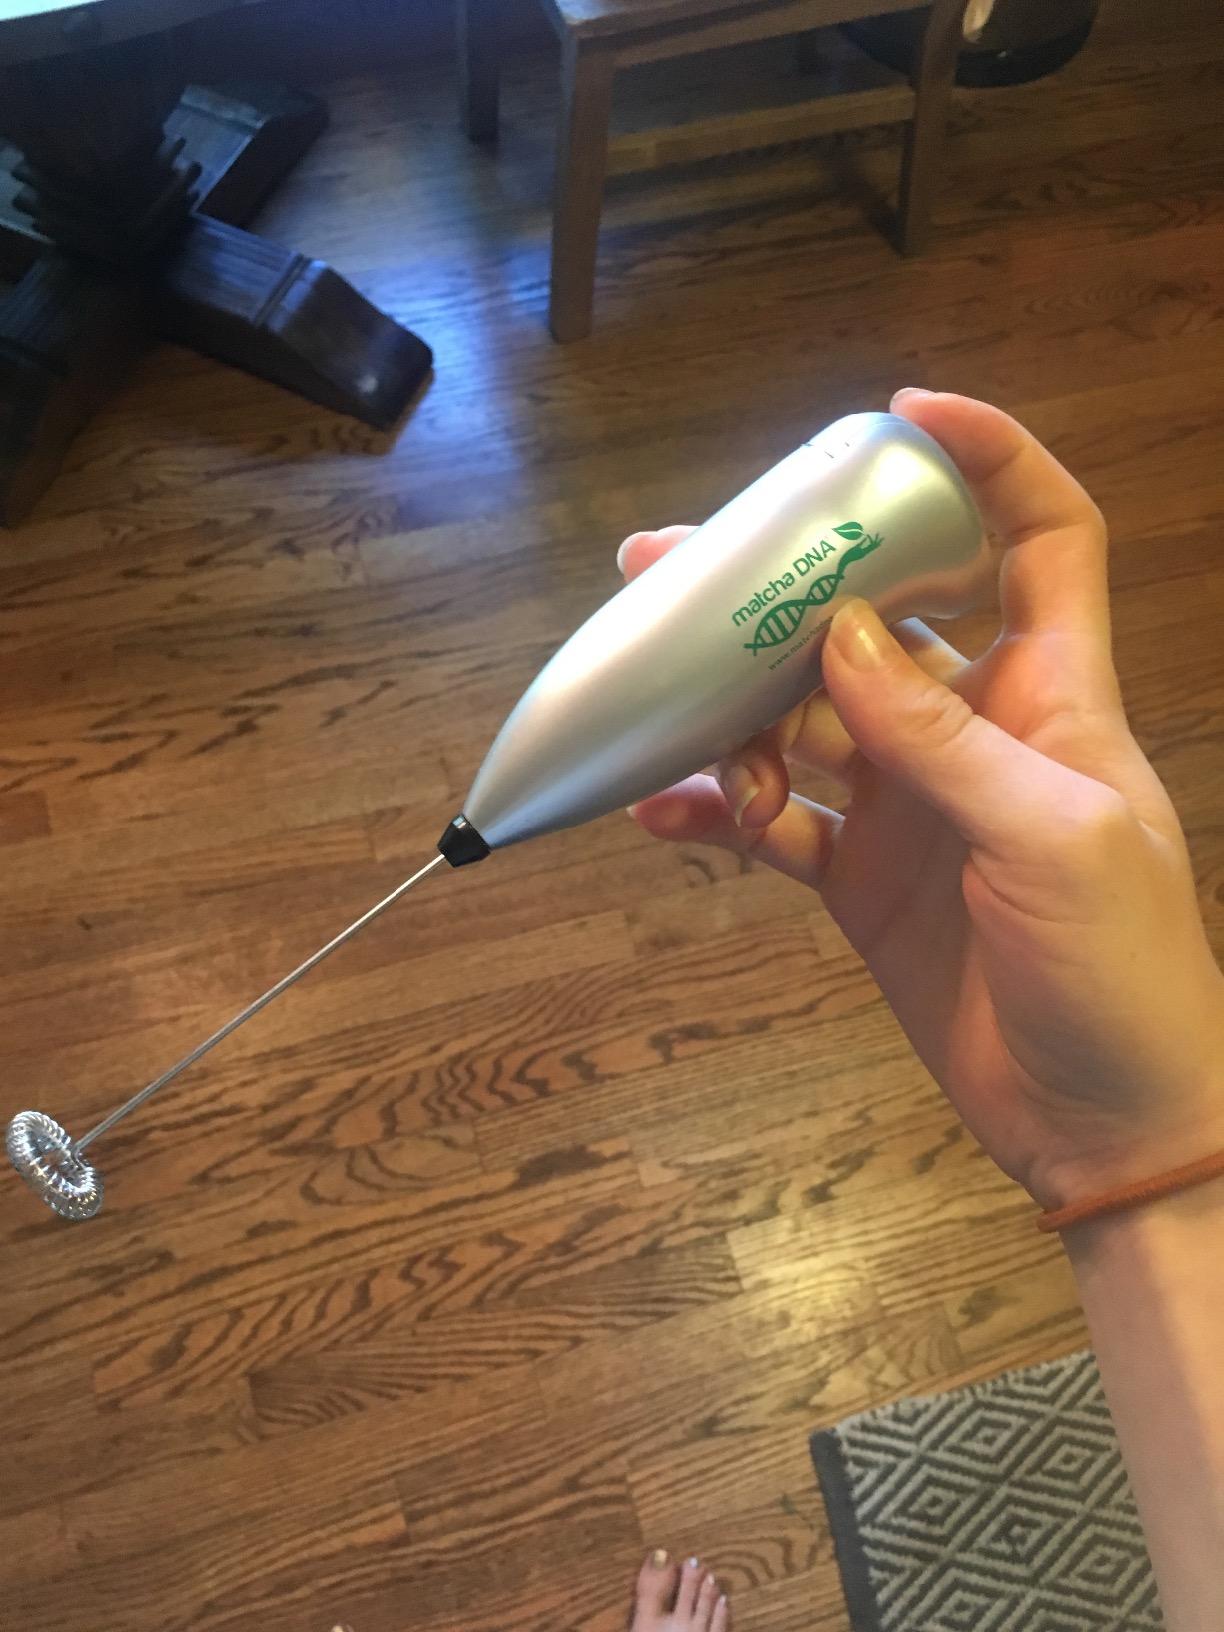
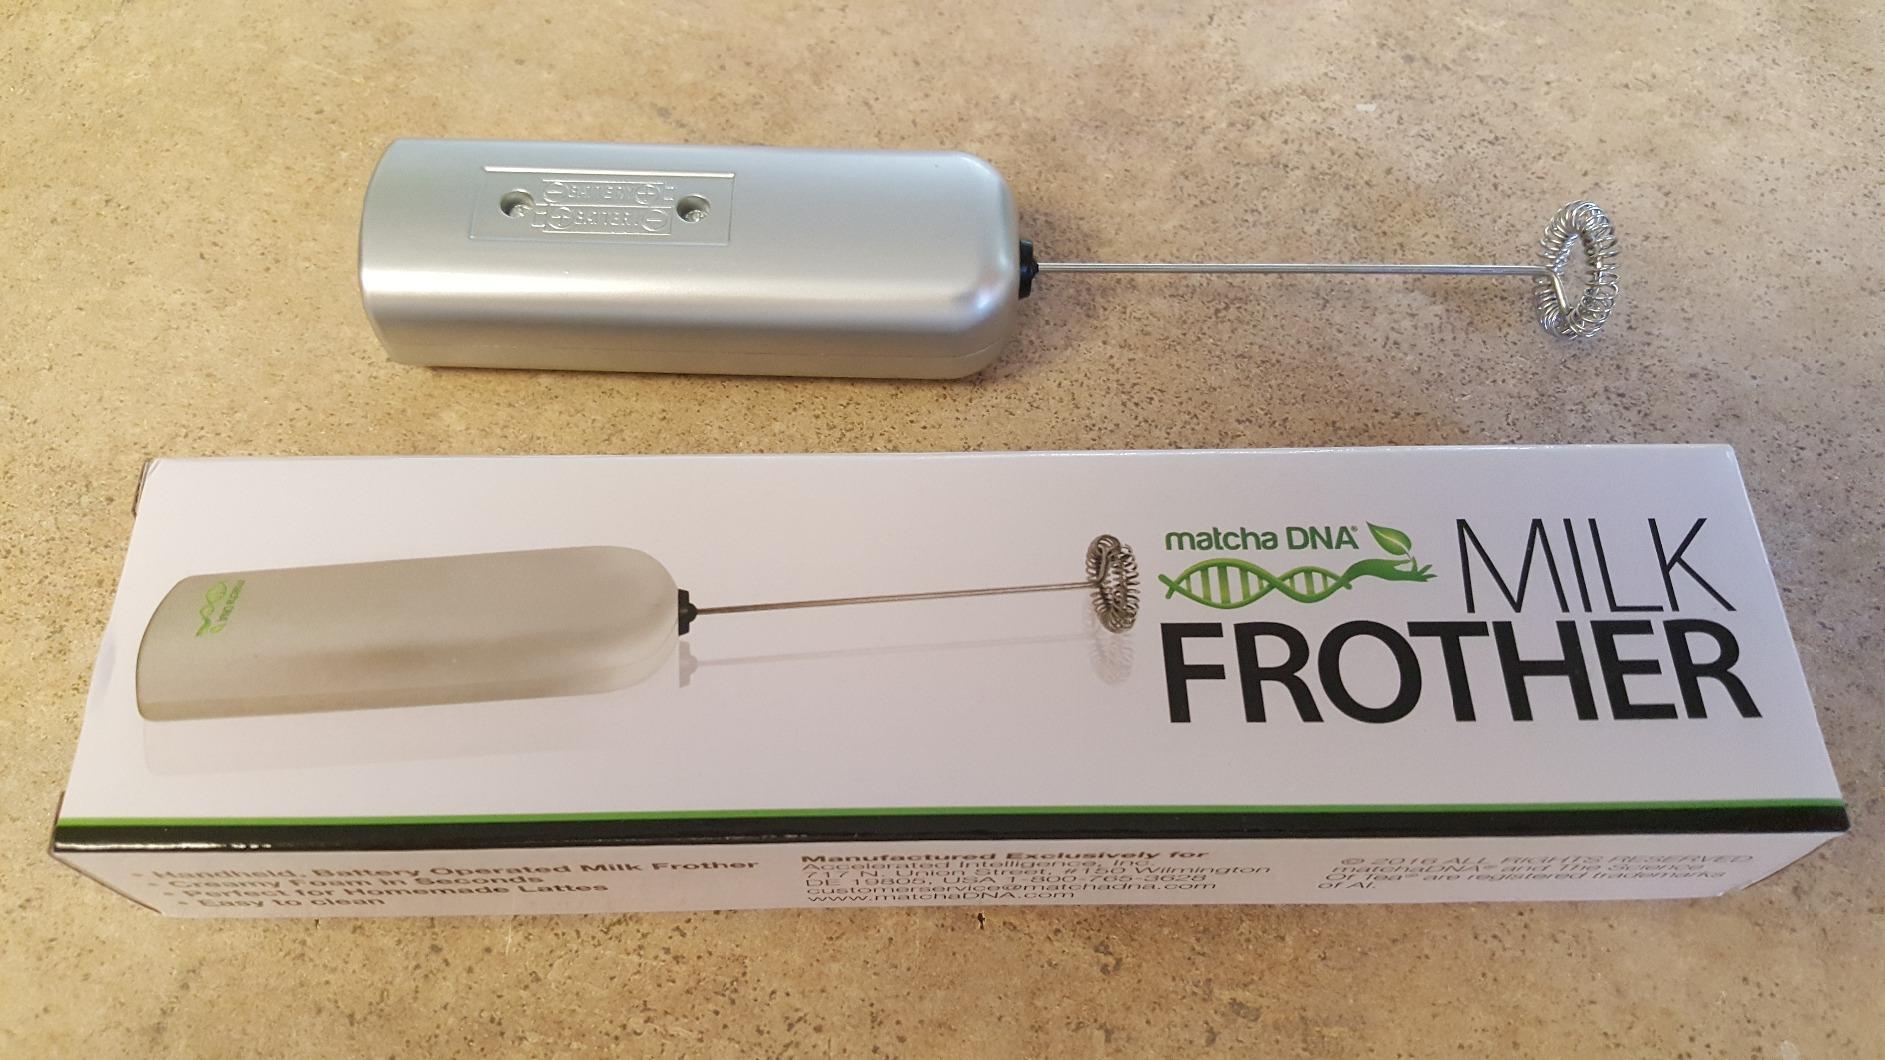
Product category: items_mixer
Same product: no